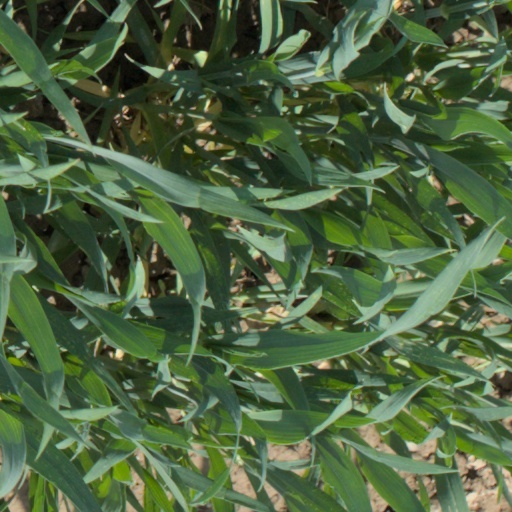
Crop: wheat